The Champion of Pontresina

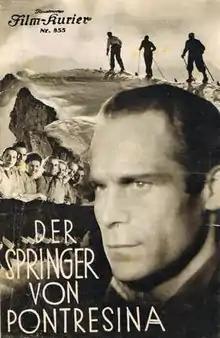

The Champion of Pontresina is a 1934 German-Swiss comedy film directed by Herbert Selpin and starring Sepp Rist, Rudolf Klicks and Eric Helgar. It is also known by the alternative title of Love in St. Moritz.